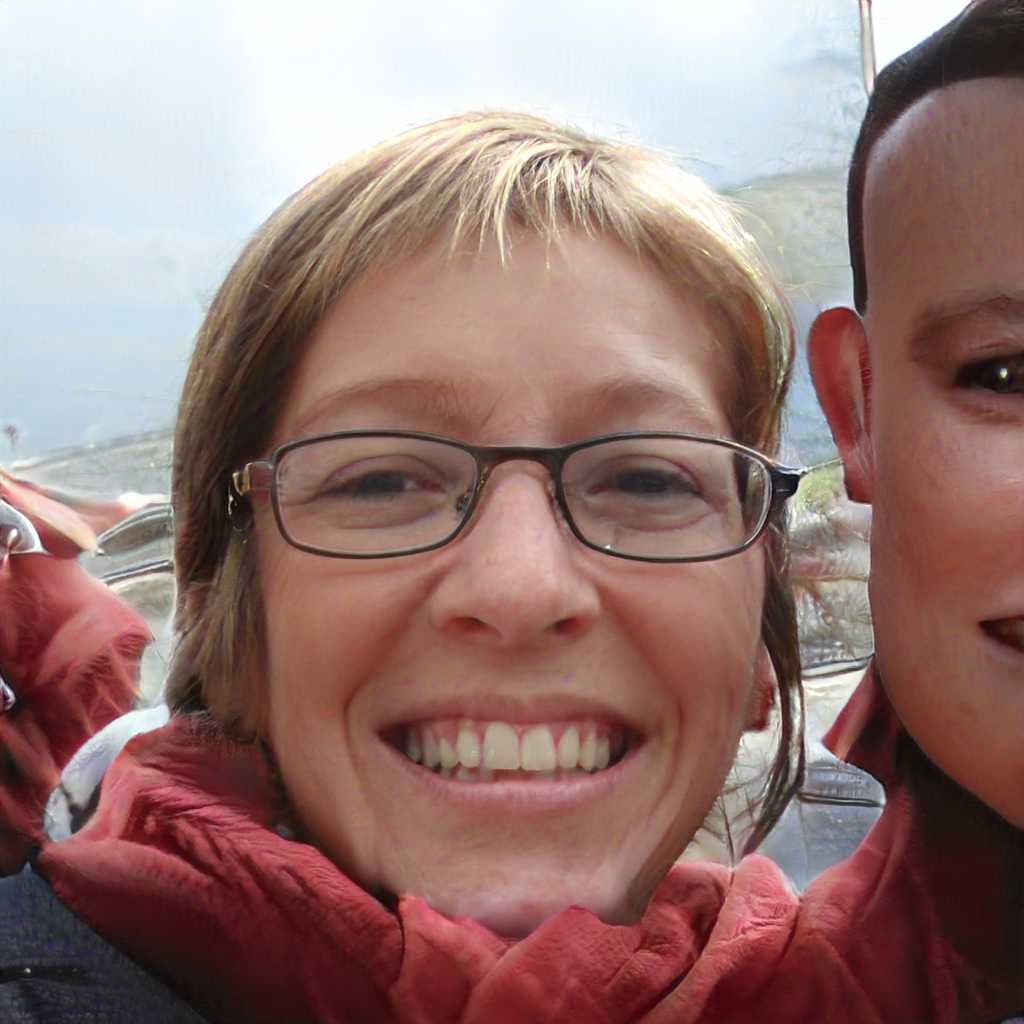
Gender: Female